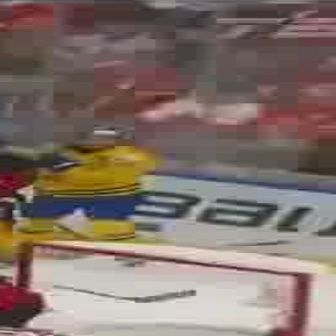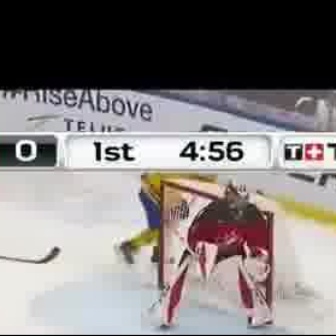
  Please identify the target specified by the bounding box [6,120,153,267] in the first image and locate it in the second image. Return the coordinates in [x_min,y_min,x_max,y_max] format.
Answer: [112,141,236,265]